History of Wahhabism

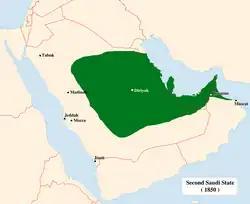
The Second Saudi state in 1850

The anti-Wahhabi propaganda of British had also affected the Ottoman authorities; perceiving them as a rising challenge to their hegemony. The Ottoman Empire, suspicious of the ambitious Muhammad Ali of Egypt, instructed him to fight the Wahhabis, as the defeat of either would be beneficial to them. Tensions between Muhammad Ali and his troops also prompted him to send them to Arabia and fight against the Emirate of Diriyah where many were massacred. This led to the Ottoman-Saudi War. Ottoman Egypt, led by Ibrahim Pasha, was eventually successful in defeating the Saudis in a campaign starting from 1811. In 1818 they defeated Al Saud, leveling the capital Diriyah, slaughtering its inhabitants, executing the Al-Saud emir and exiling the emirate's political and religious leadership, and unsuccessfully attempted to stamp out not just the House of Saud but the Wahhabi mission as well.